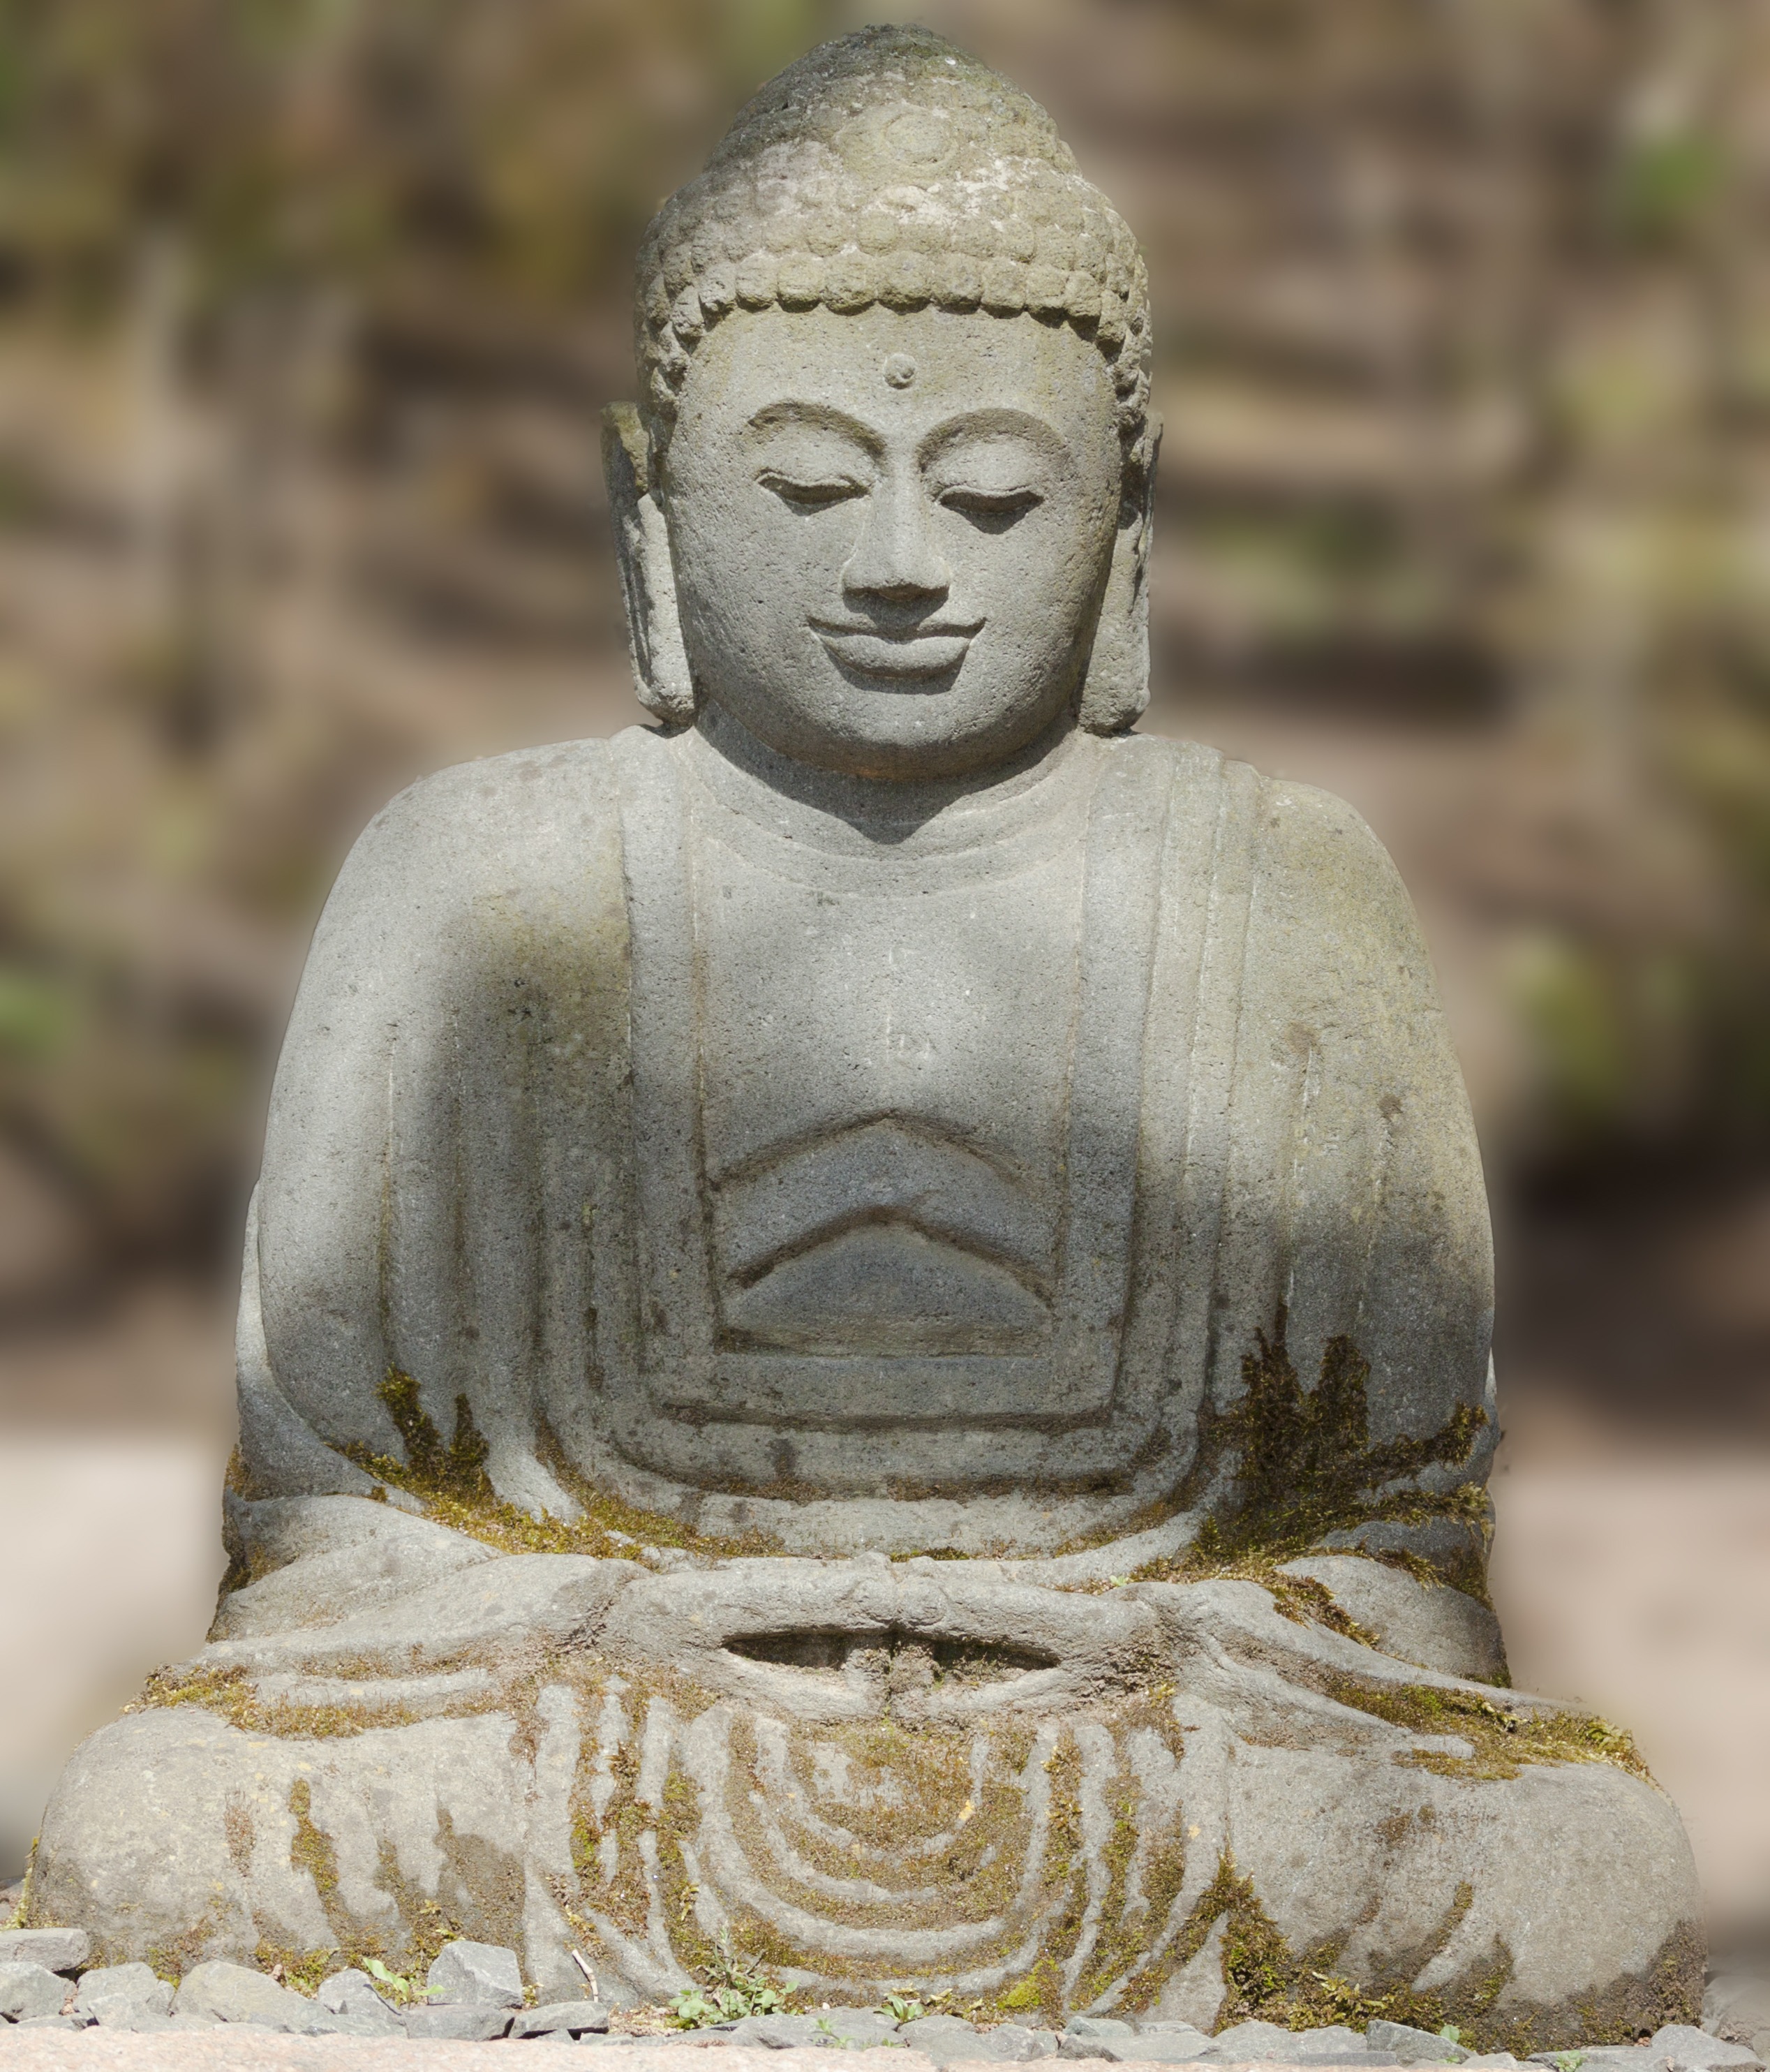
monument, statue, relax, sculpture, objects, art, temple, beauty, buddha, carving, mythology, archaeological site, stone carving, fictional character, gautama buddha, ancient history, human positions